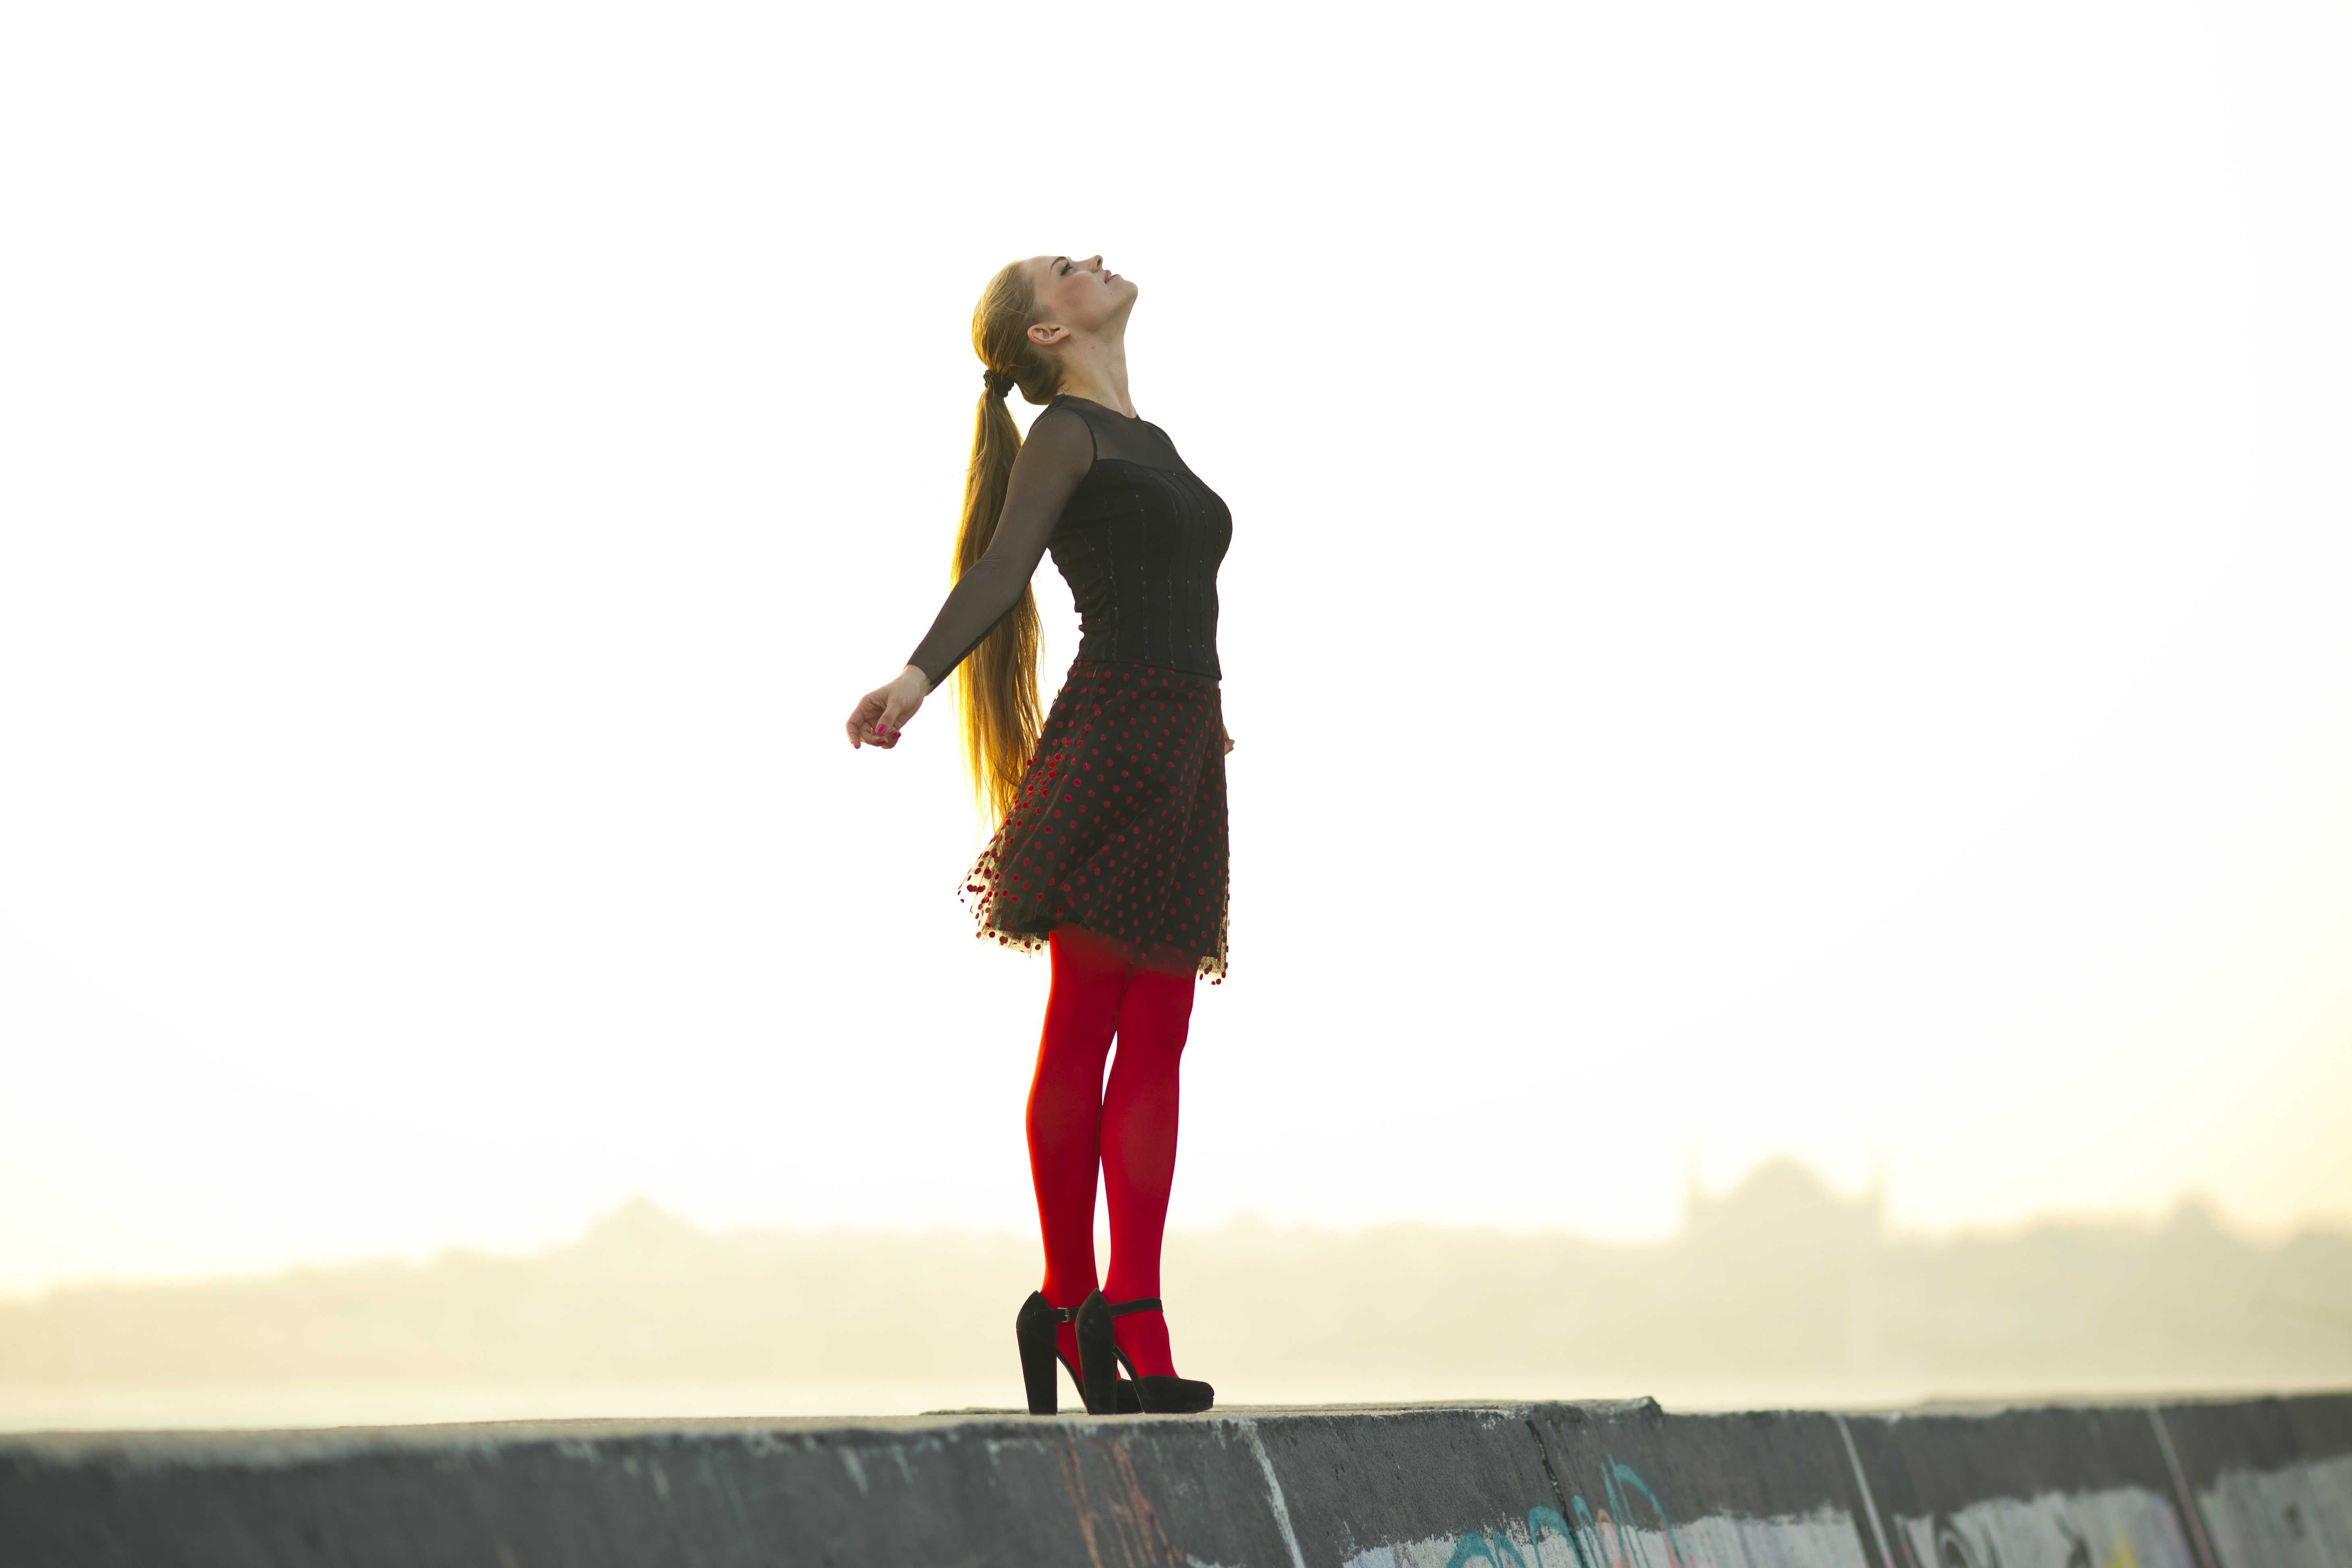
people, girl, hair, photography, portrait, model, young, red, human, fashion, freedom, exposure, dress, fiction, sports, legs, footwear, beauty, beautiful, sexy, contemporary, socks, contact, young girl, aesthetics, open air, the young woman, young model, fashion shoot, women's